Polish–Teutonic Wars

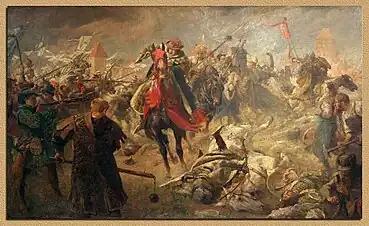
Battle of Chojnice

In June 1433 Poland allied itself with the Czech Hussites in order to stop the Teutonic Order from sending secret support to Švitrigaila via its Livonian branch. The Teutonic Knights had supported the Pope and Holy Roman Emperor Sigismund against the heretic Hussites during the Hussite Wars. Czech forces under Jan Čapek of Sány were granted safe passage through Poland for their last and largest "beautiful ride." The Polish forces were also supported by Pomeranian Duke Bogusław IX of the Duchy of Stolp (Słupsk). In addition, the Moldavians, whose ruler Iliaş had been replaced by the more pro-Polish Stephen II, had joined the Polish alliance. For four months the Hussite army, including forces led by Feodor Ostrogski, ravaged Teutonic territories in Neumark, Pomerania, and western Prussia. First they unsuccessfully besieged Konitz (Chojnice) for six weeks, then moved north to Schwetz (Świecie) and Danzig (Gdańsk). They captured several towns and castles, including Dirschau (Tczew) on the Vistula River (29 August 1433). Despite their failed siege of Danzig, the Hussites reached the Baltic Sea near Oliwa at the beginning of September and celebrated their "beautiful ride" by symbolically filing their bottles with water from the sea. Returning to the south via Starogard Gdański, the expedition occupied a castle in the frontier settlement of Nowy Jasiniec.